Dentistry

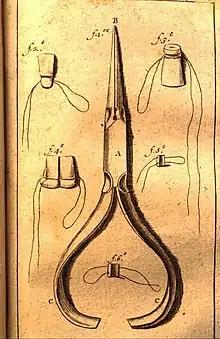
Dental needle-nose pliers designed by Fauchard in the late 17th century to use in prosthodontics

Some dentists undertake further training after their initial degree in order to specialize. Exactly which subjects are recognized by dental registration bodies varies according to location. Examples include: